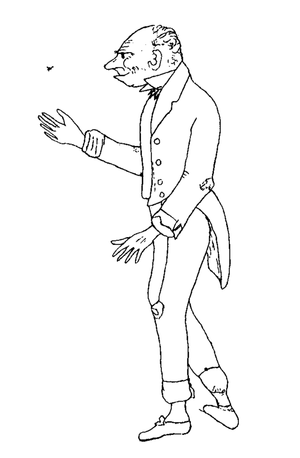
Francis Walker est un entomologiste britannique, né le 31 juillet 1809 à Southgate et mort le 5 octobre 1874 à Wanstead.